Illyrian warfare

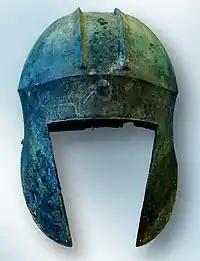
Illyrian helmet from Argolis. 6–5th century BC

Illyrians built hill-forts as places of refuge (and perhaps as dwellings) such as Tilurium and Setovia of the Delmatae. Most enclosures were round or oval with very few exceptions for other shapes and the largest two were 200 meters across while most are not anything more than fortified blockhouses.